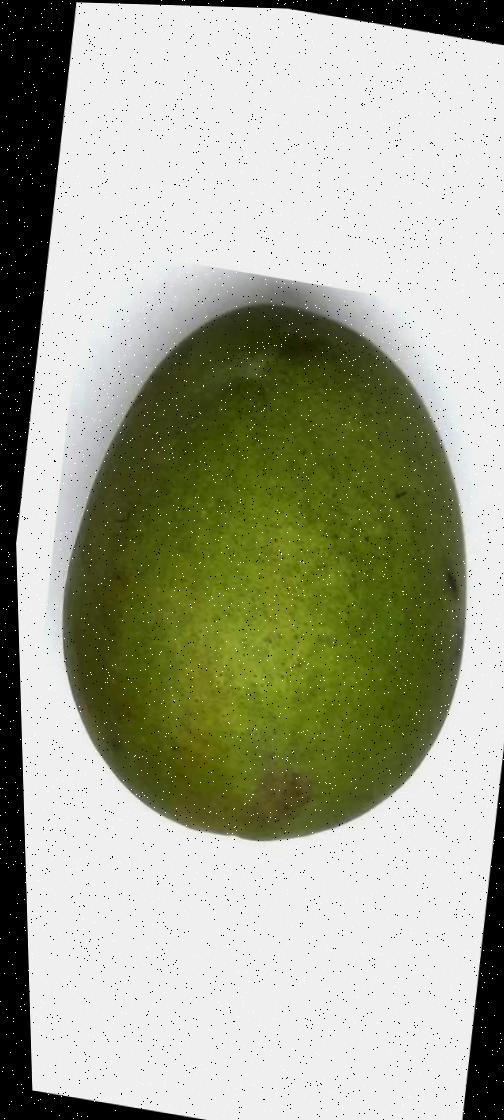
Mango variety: Himsagor